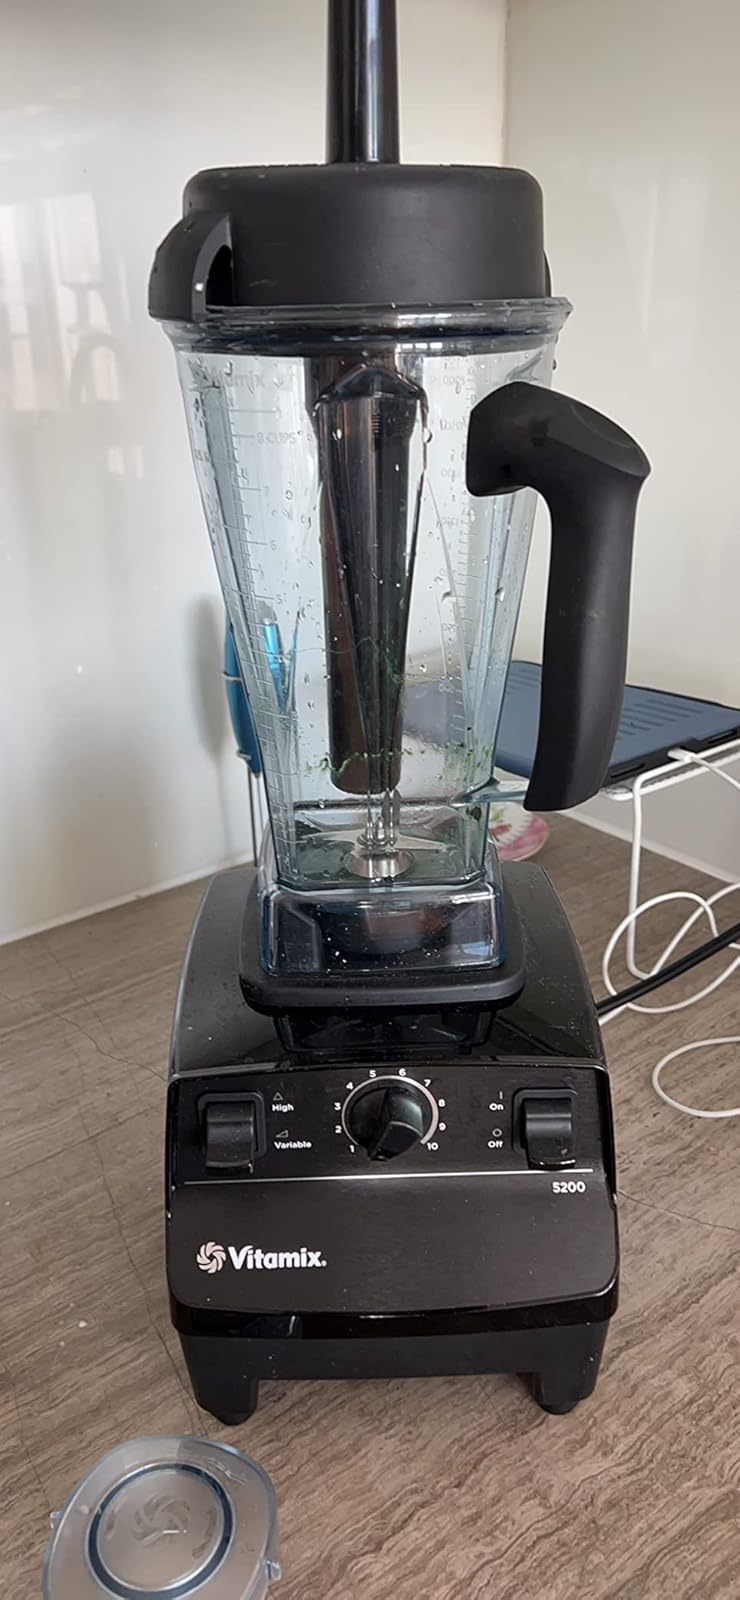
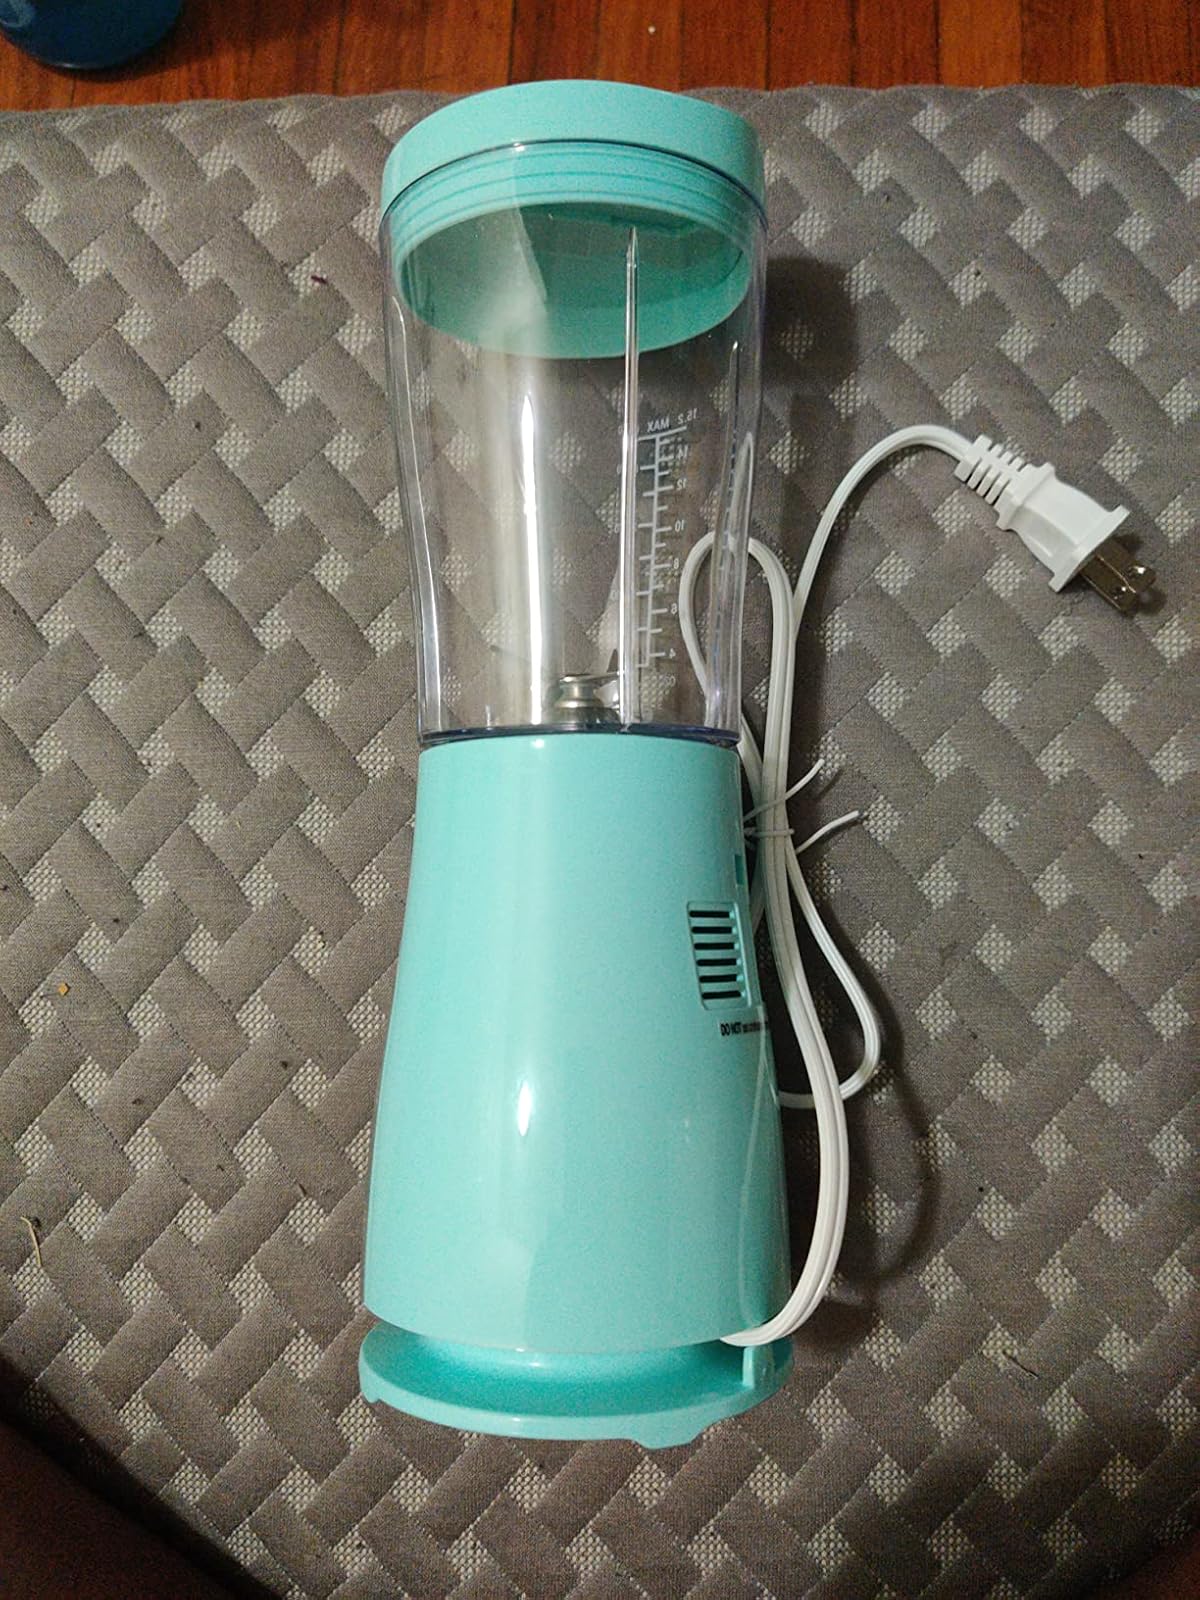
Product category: items_blender
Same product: no